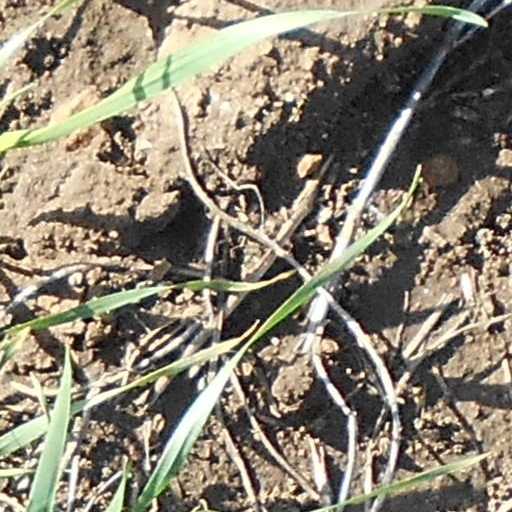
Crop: wheat